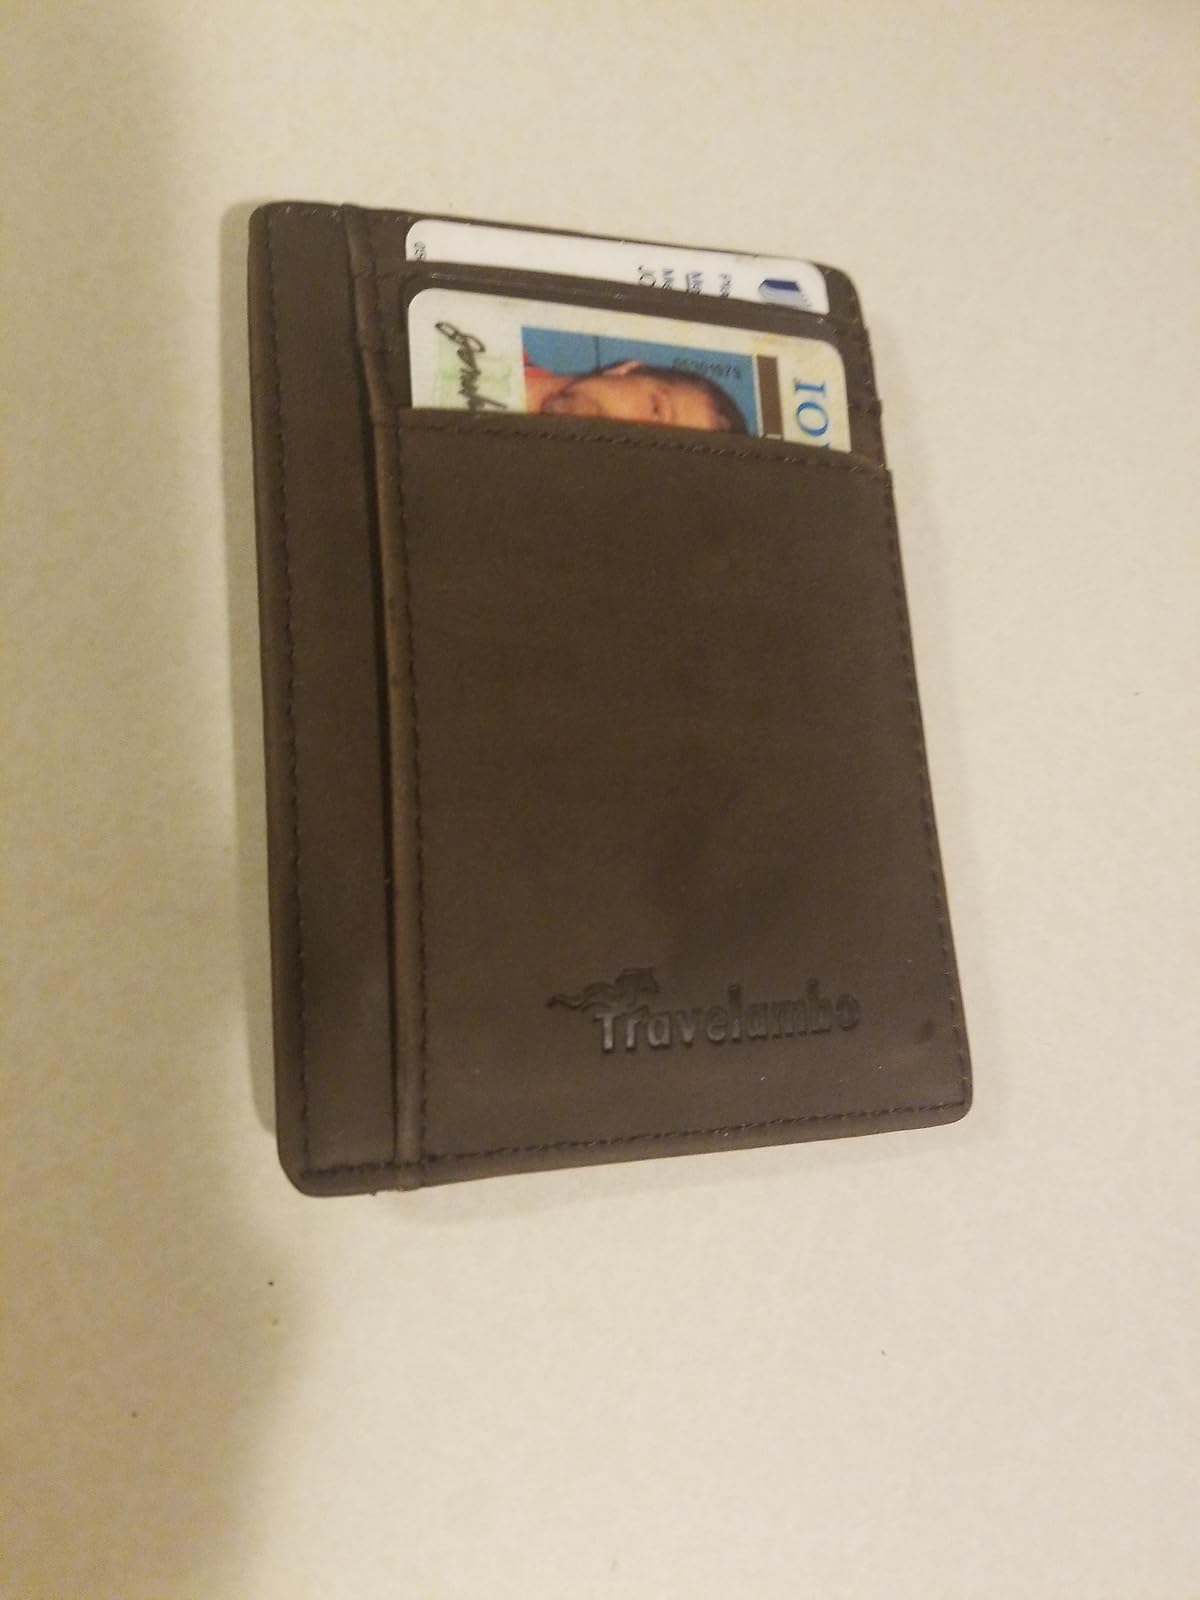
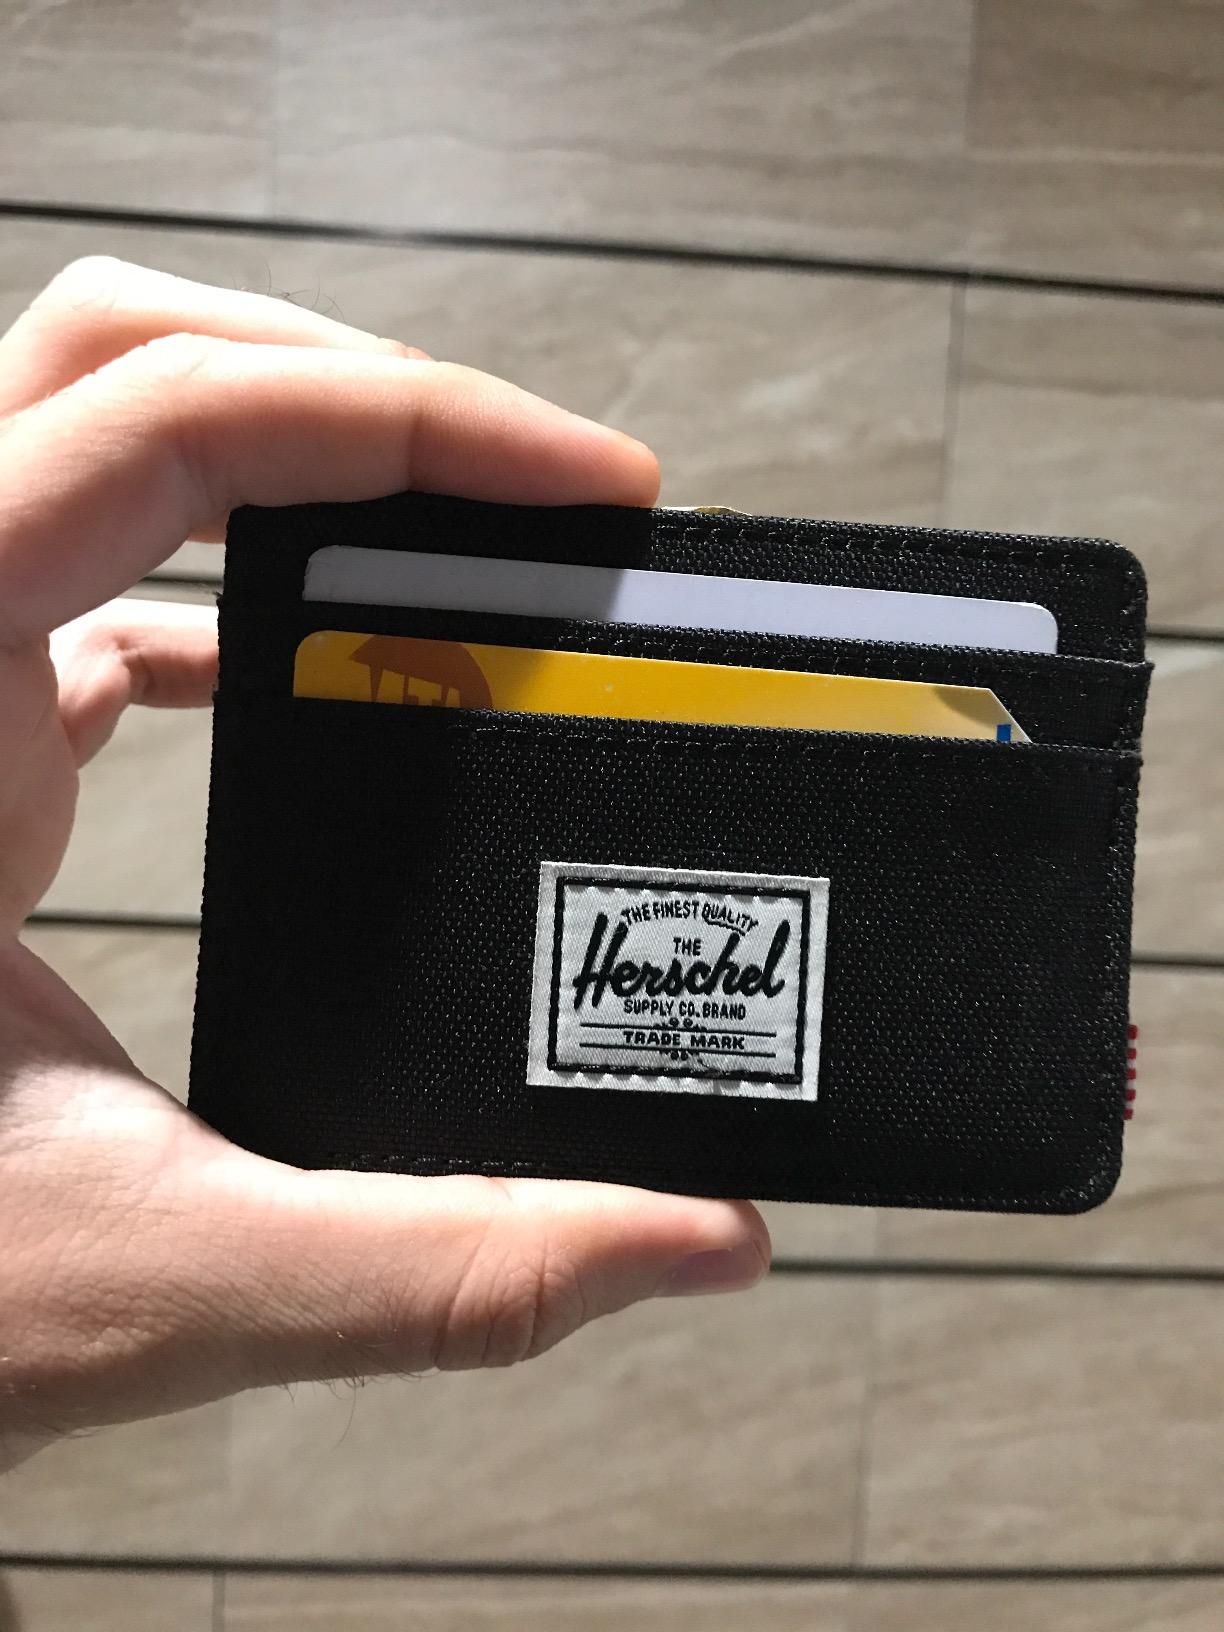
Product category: accessories_wallet
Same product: no